False Step

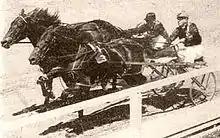
False Step (inner) defeats Glint in the 1955 NZ Derby Stakes.

False Step was a New Zealand Standardbred racehorse. He is notable in that he won three New Zealand Trotting Cup